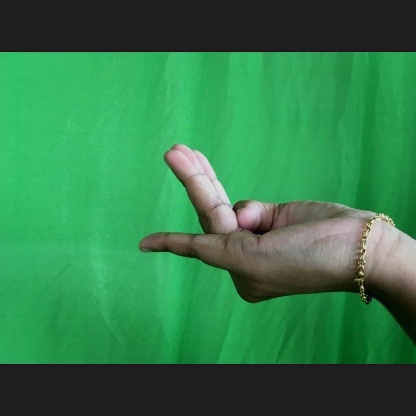
Mudra: Chaturam